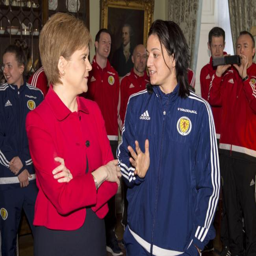
politician talks to athlete as she becomes the official patron of the women 's national team